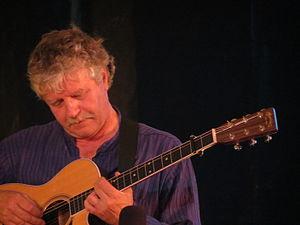
Gilles Le Bigot à Guérande avec Barzaz dans le cadre des Festi'Cités
Cet article est une liste de guitaristes de musique celtique.
Barzaz est un groupe de musique bretonne et de chanson bretonne créé en 1988. Il est l'un des groupes phares de la scène traditionnelle bretonne des années 1980/1990. Très demandé en concert et servant d'exemple pour l'accompagnement musical du chant breton, Barzaz enregistre deux albums et se reforme en 2013 à la suite de la réédition des albums.